Wheatbelt railway lines of Western Australia

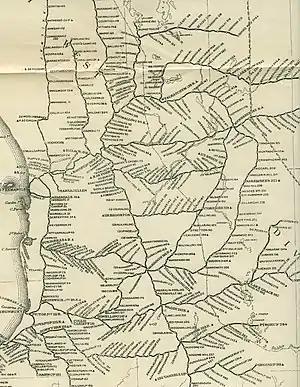
WAGR wheatbelt network in 1935. A significant number of lines shown in this map are no longer operating.

The wheatbelt railway lines of Western Australia were, in most cases, a network of railway lines in Western Australia that primarily served the Wheatbelt region.